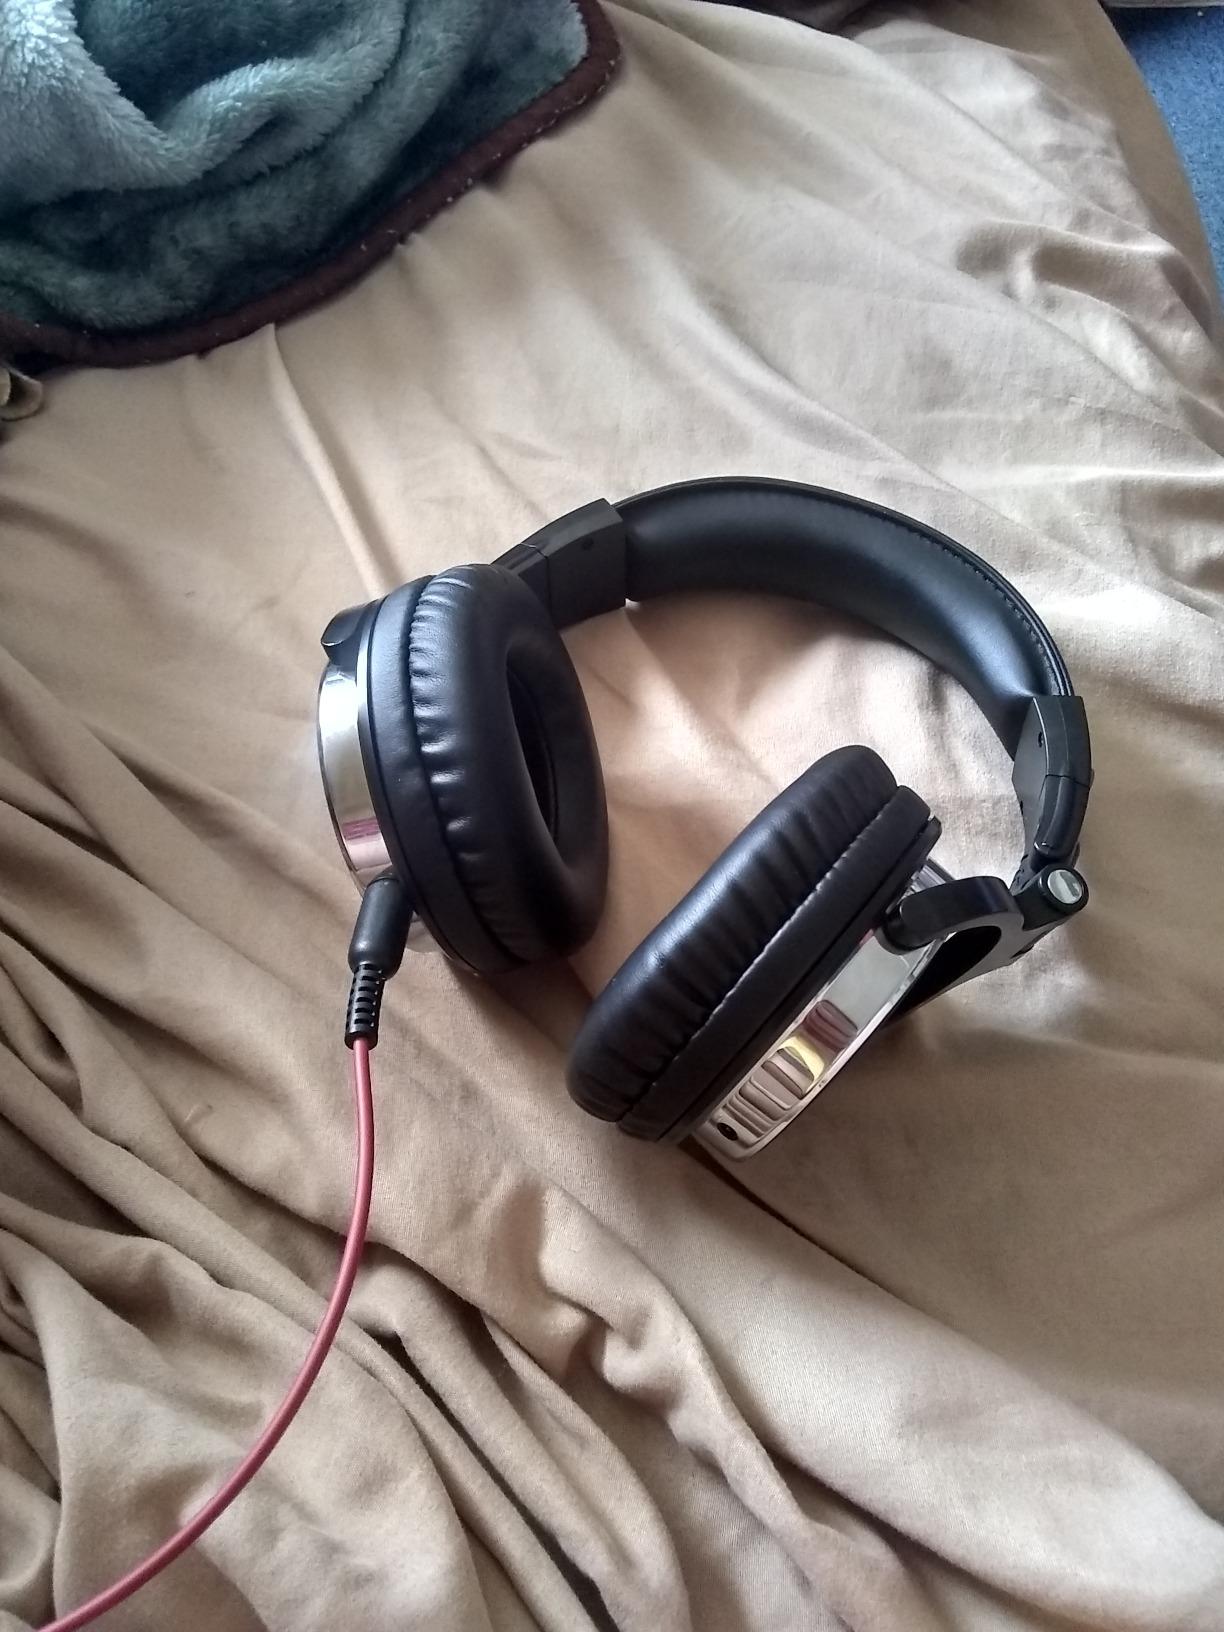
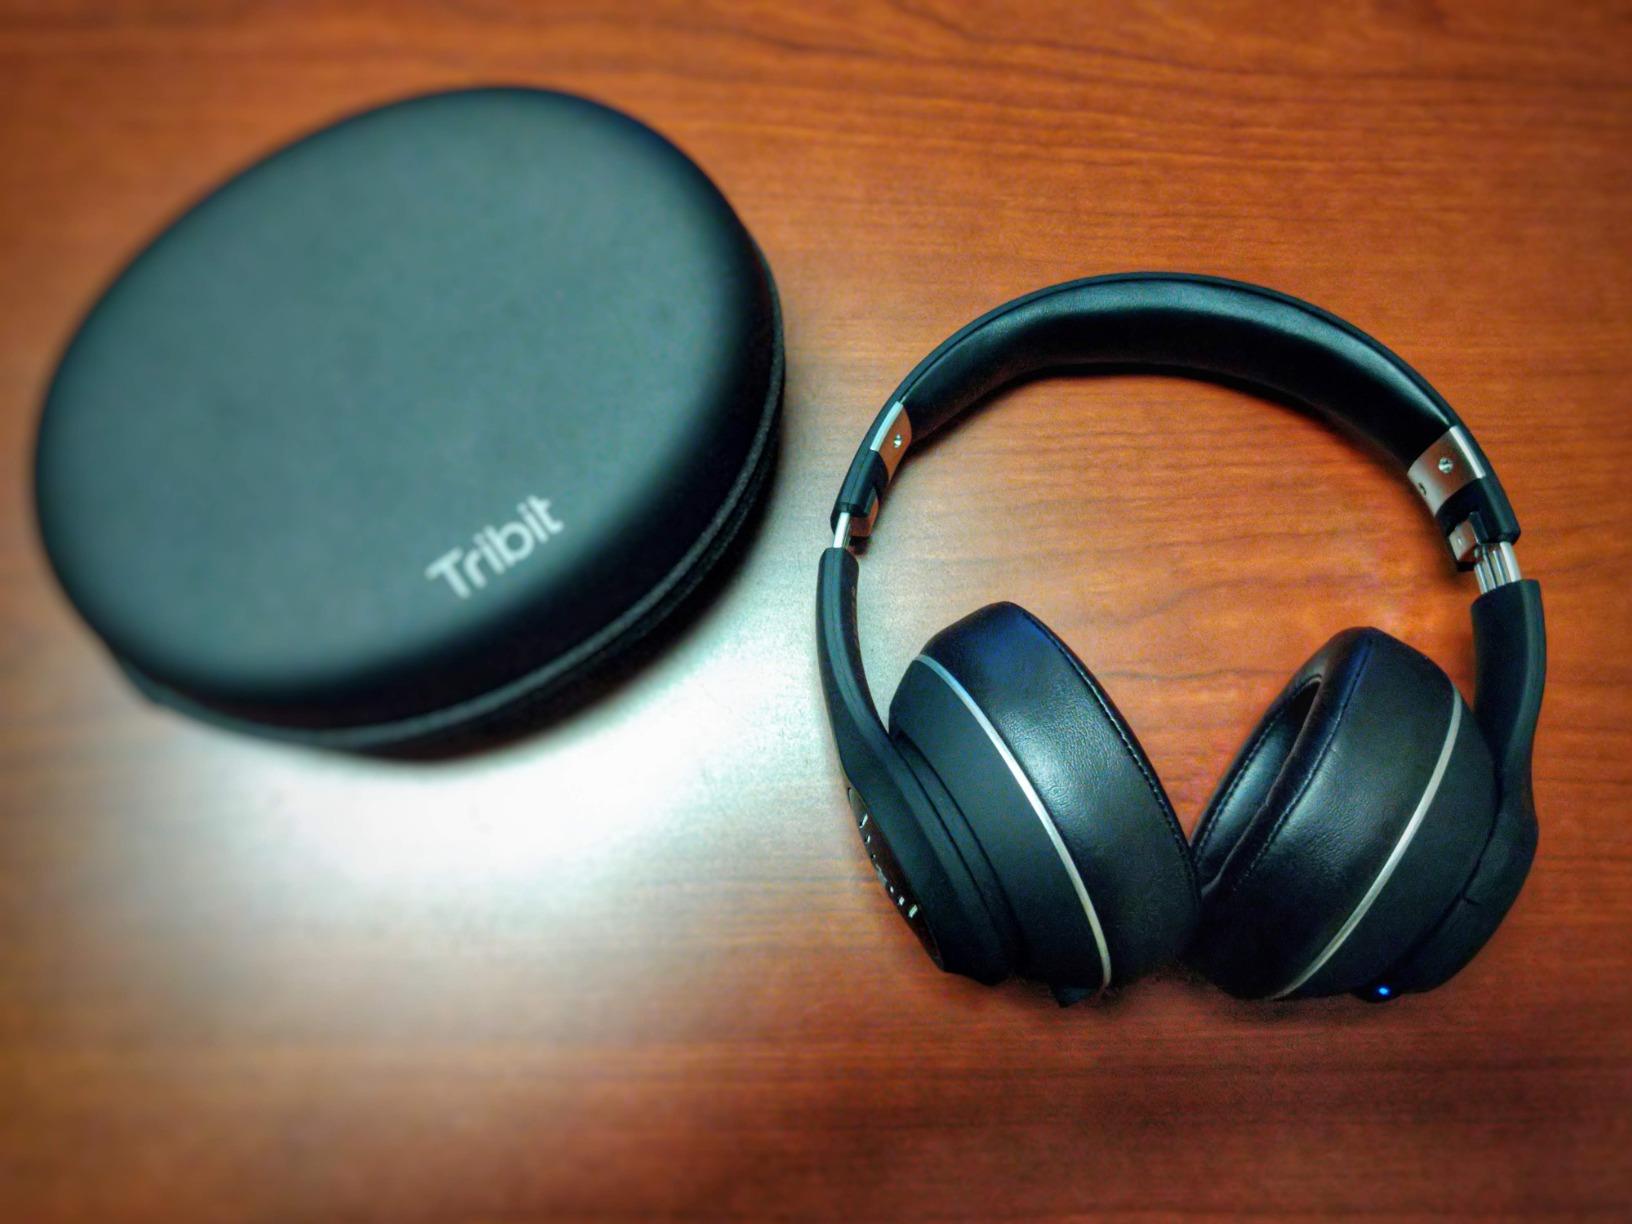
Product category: headphones
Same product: no